Snake Eater (song)

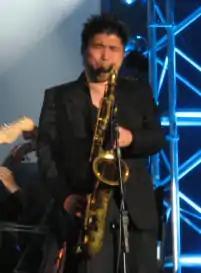
Composer Norihiko Hibino at Video Games Live in 2009

"Snake Eater" was written by Norihiko Hibino and performed by Cynthia Harrell for the 2004 video game "". After director Hideo Kojima disliked all of the music being created for the game up to that point, Hibino created "Snake Eater" as a substitute before "Metal Gear Solid 3" entered proper development. Initially, Hibino was not supposed to create the song, as another composer was working on the game and Hibino was only in charge of the soundtrack's direction. Instead, Konami composer and music producer Rika Muranaka, the creator of previous "Metal Gear Solid" themes, pitched a song called "Don't Be Afraid" to be the main theme; Kojima considered it too slow and unsuitable as the theme, preferring "Snake Eater".